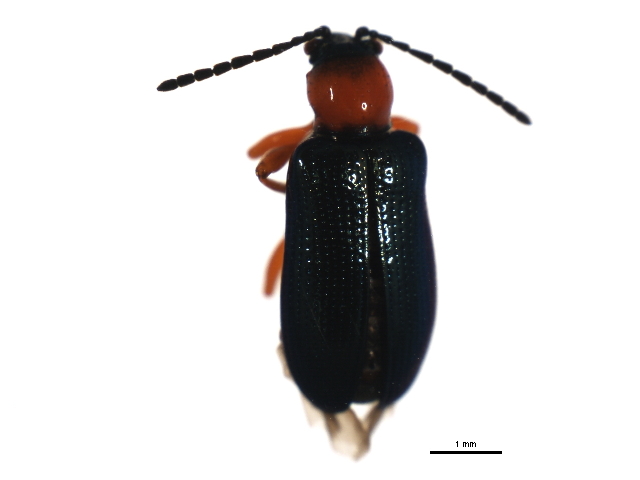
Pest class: cereal_leaf_beetle